Gakuen-mae Station (Nara)

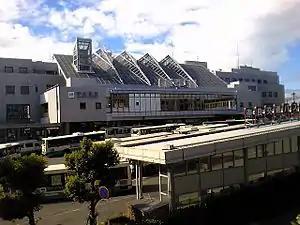
Gakuen-mae, September 2007

is a passenger railway station located in the city of Nara, Nara Prefecture, Japan. It is operated by the private transportation company, Kintetsu Railway.